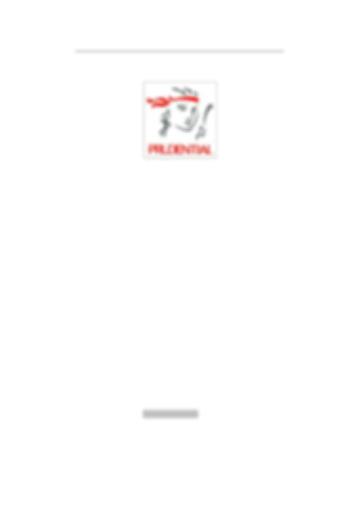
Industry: Others